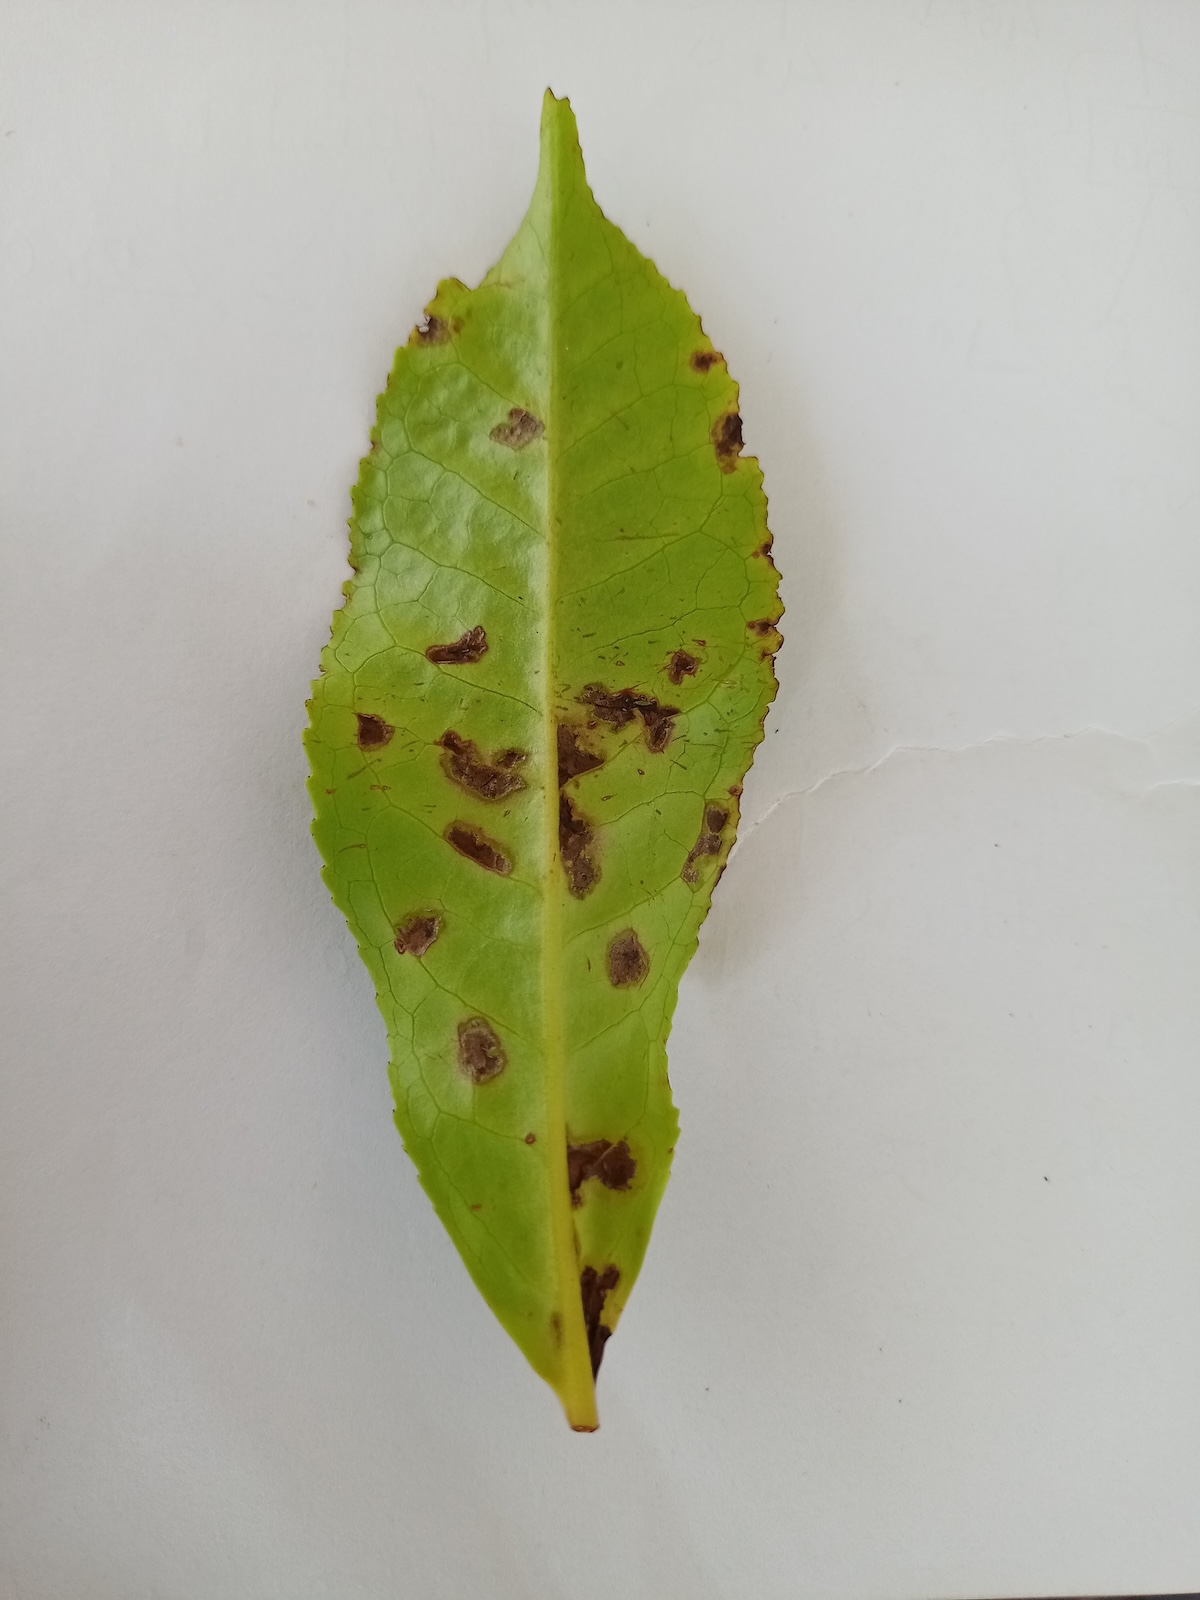
Label: Helopeltis